Answer in natural language. Estimate the real world distances between objects in the image. Which object is closer to lowprofile brown wooden dresser (marked A), framed landscape photograph with black wood frame (marked B) or white color sperical shape office chair (marked C)? Choose between the following options: white color sperical shape office chair (marked C) or framed landscape photograph with black wood frame (marked B)
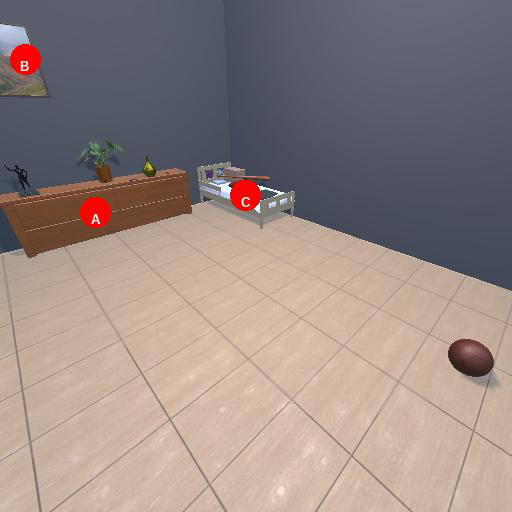
<answer>white color sperical shape office chair (marked C)</answer>